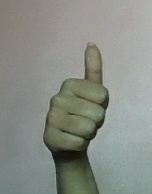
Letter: aleff